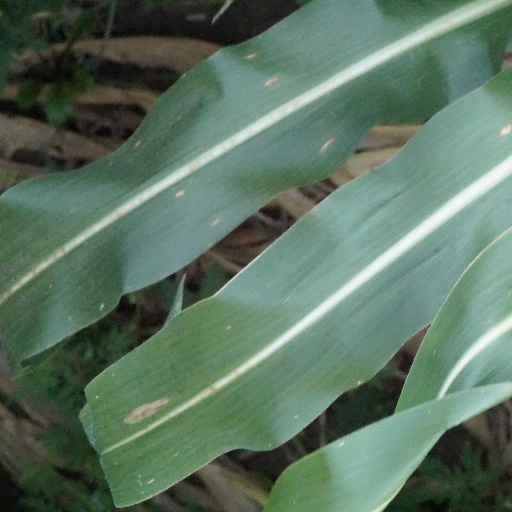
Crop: maize; corn